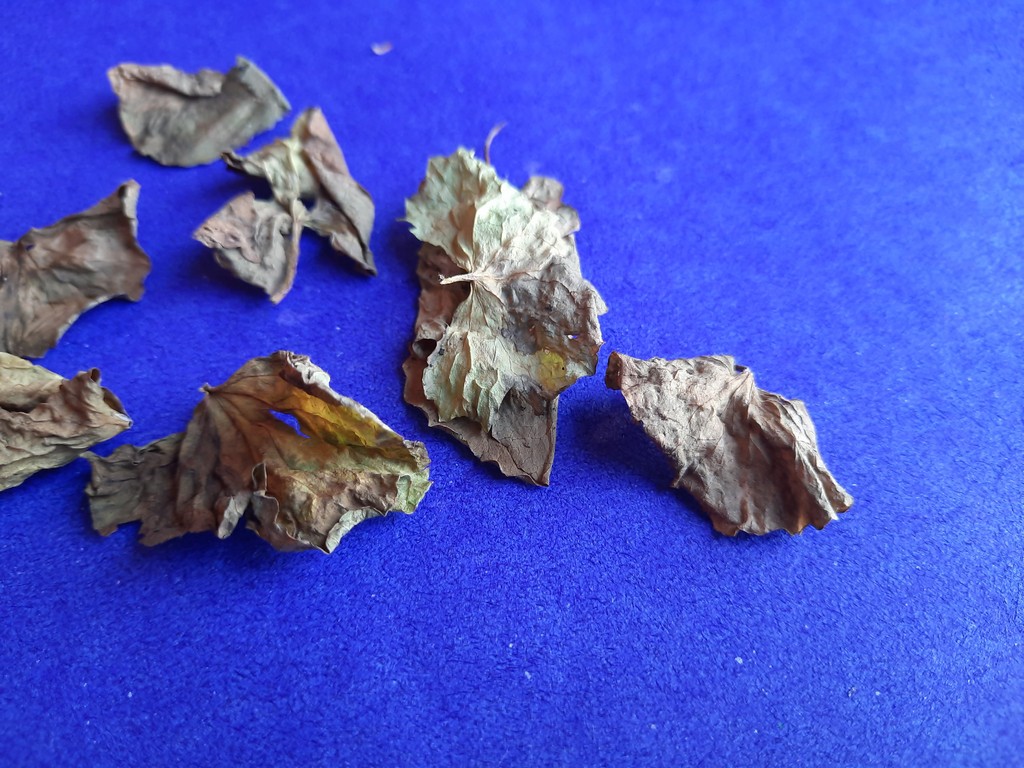
Label: Dried